Arabs

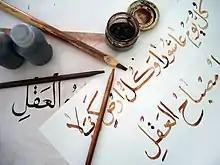
Arabic calligraphy is the artistic practice of writing Arabic script in a decorative and stylized manner.

Arab nationalism emerged as a major movement in the early 20th century, with many Arab intellectuals, artists, and political leaders seeking to promote unity and independence for the Arab world. This movement gained momentum after World War II, leading to the formation of the Arab League and the creation of several new Arab states. Pan-Arabism that emerged in the early 20th century and aimed to unite all Arabs into a single nation or state. It emphasized on a shared ancestry, culture, history, language and identity and sought to create a sense of pan-Arab identity and solidarity.